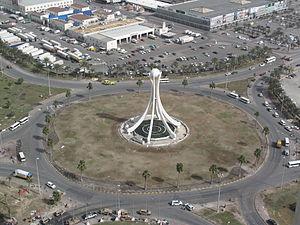
La place de la Perle ou rond-point de la Perle, en arabe, دوار اللؤلؤ, dawār al-luʾluʾ, carrefour Al Farooq depuis 2011, est un carrefour du centre de Manama, la capitale de Bahreïn. Avant le 18 mars 2011, il était constitué d'un rond-point au centre duquel s'élevait le monument de la Perle.